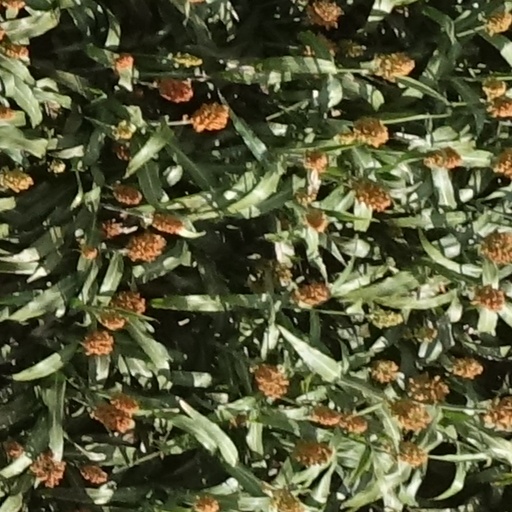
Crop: sorghum